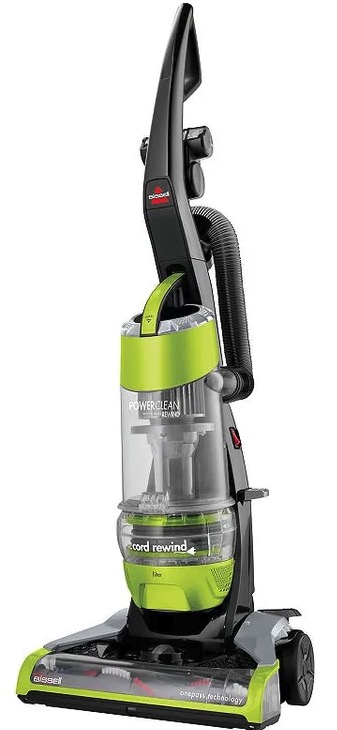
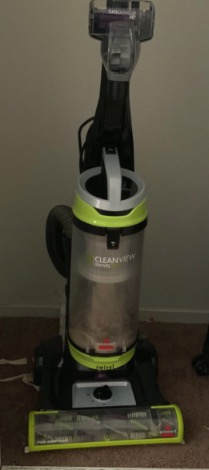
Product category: items_vacuum
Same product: no